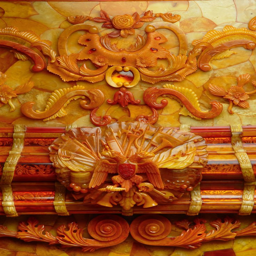
building seen in all its glory before it was stolen from the palace of monarch .